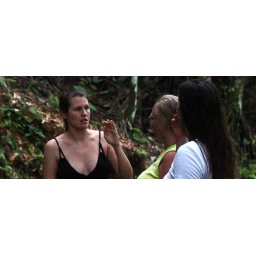
Looking for monkeys in the trees at dusk. Samasati Eco Retreat near Puerto Viejo de Talamanca, Costa Rica